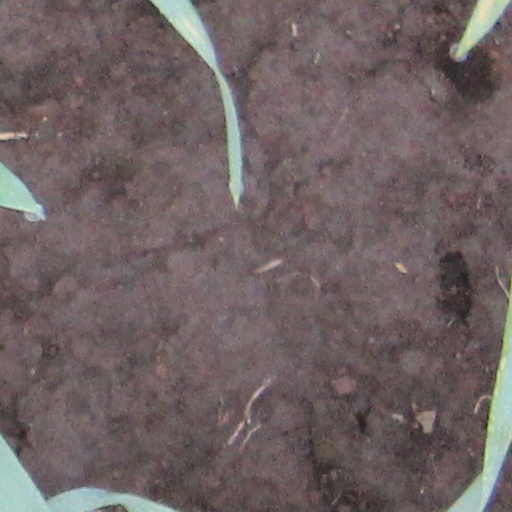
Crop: wheat